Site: brandenburg
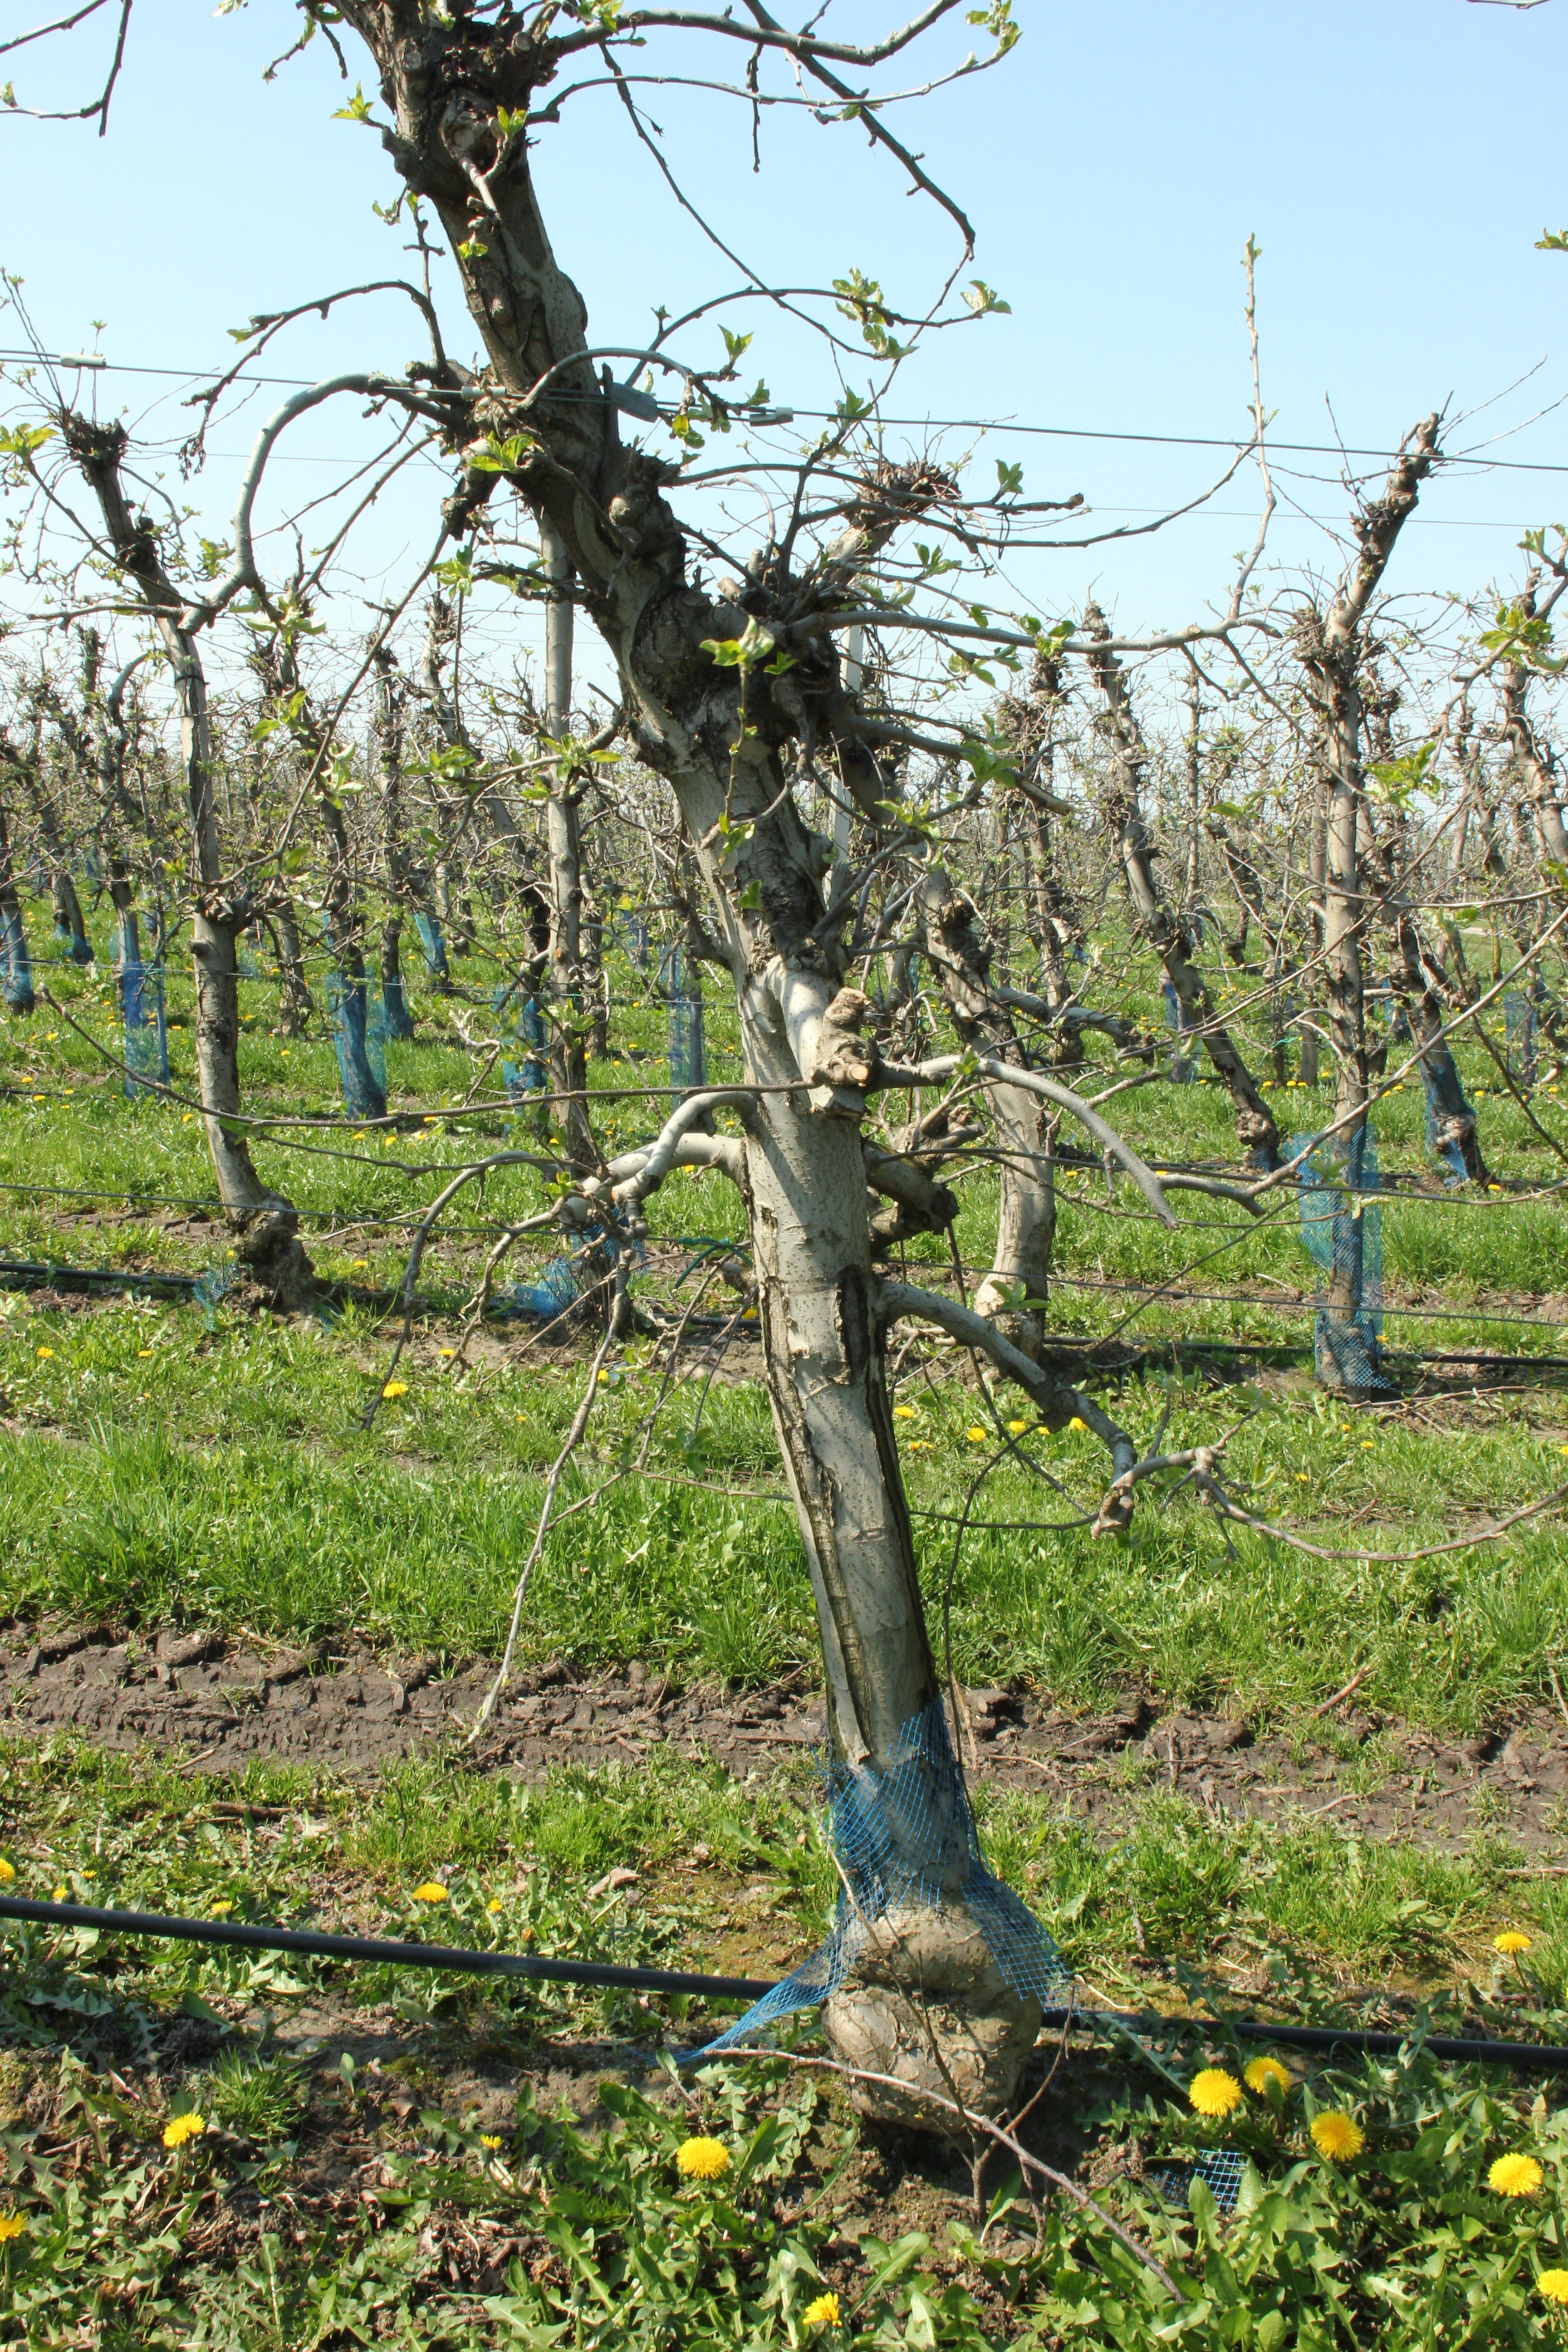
Growth stage (BBCH 56): Inflorescence emergence